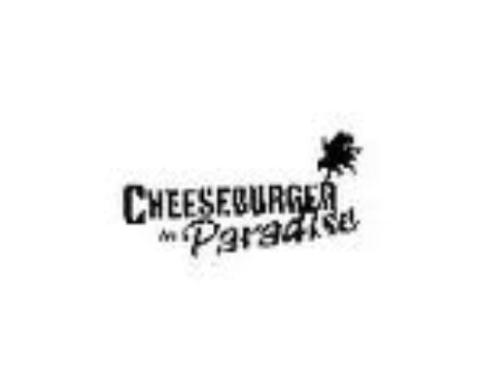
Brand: cheeseburger in paradise
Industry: Food